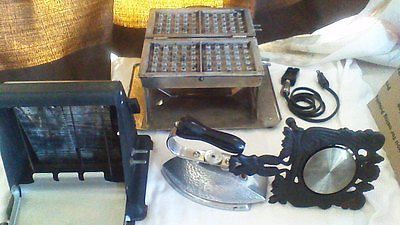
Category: toaster